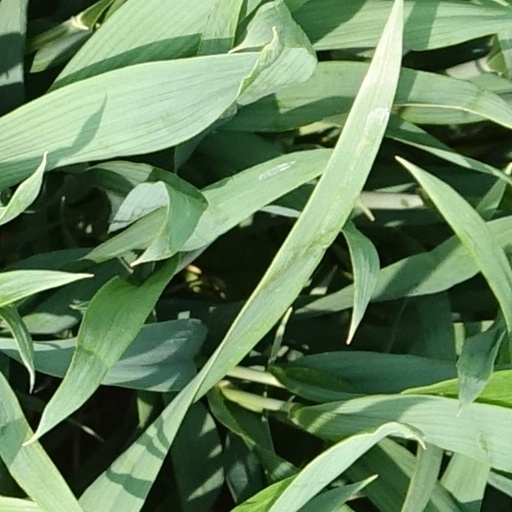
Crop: wheat